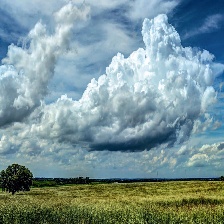
Cloud type: Cumulus